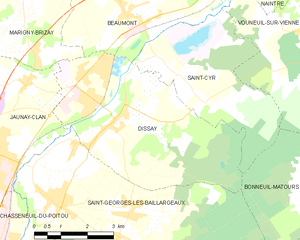
Carte des communes françaises Dissay